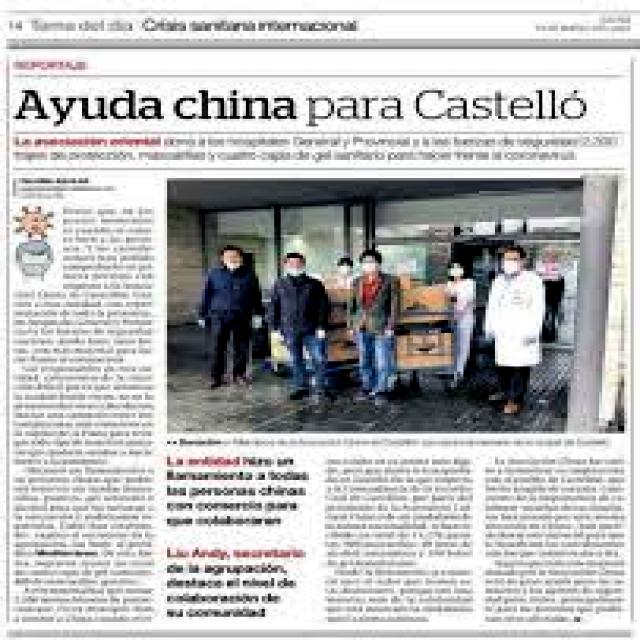
Label: Paper